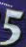
Number: 5